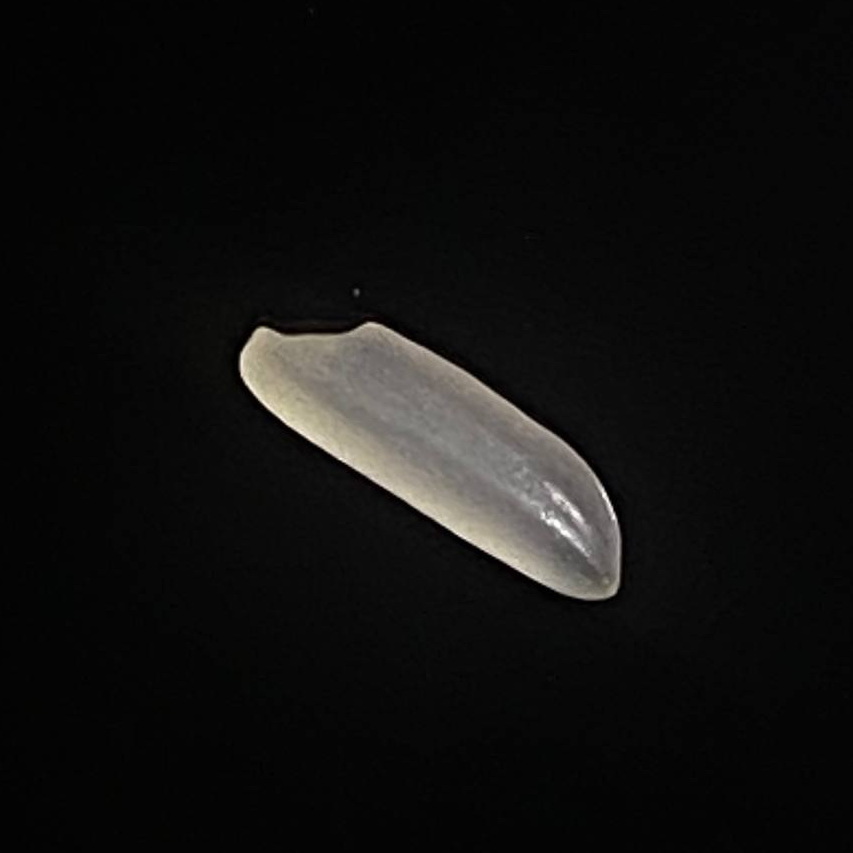
Rice variety: Najirshail